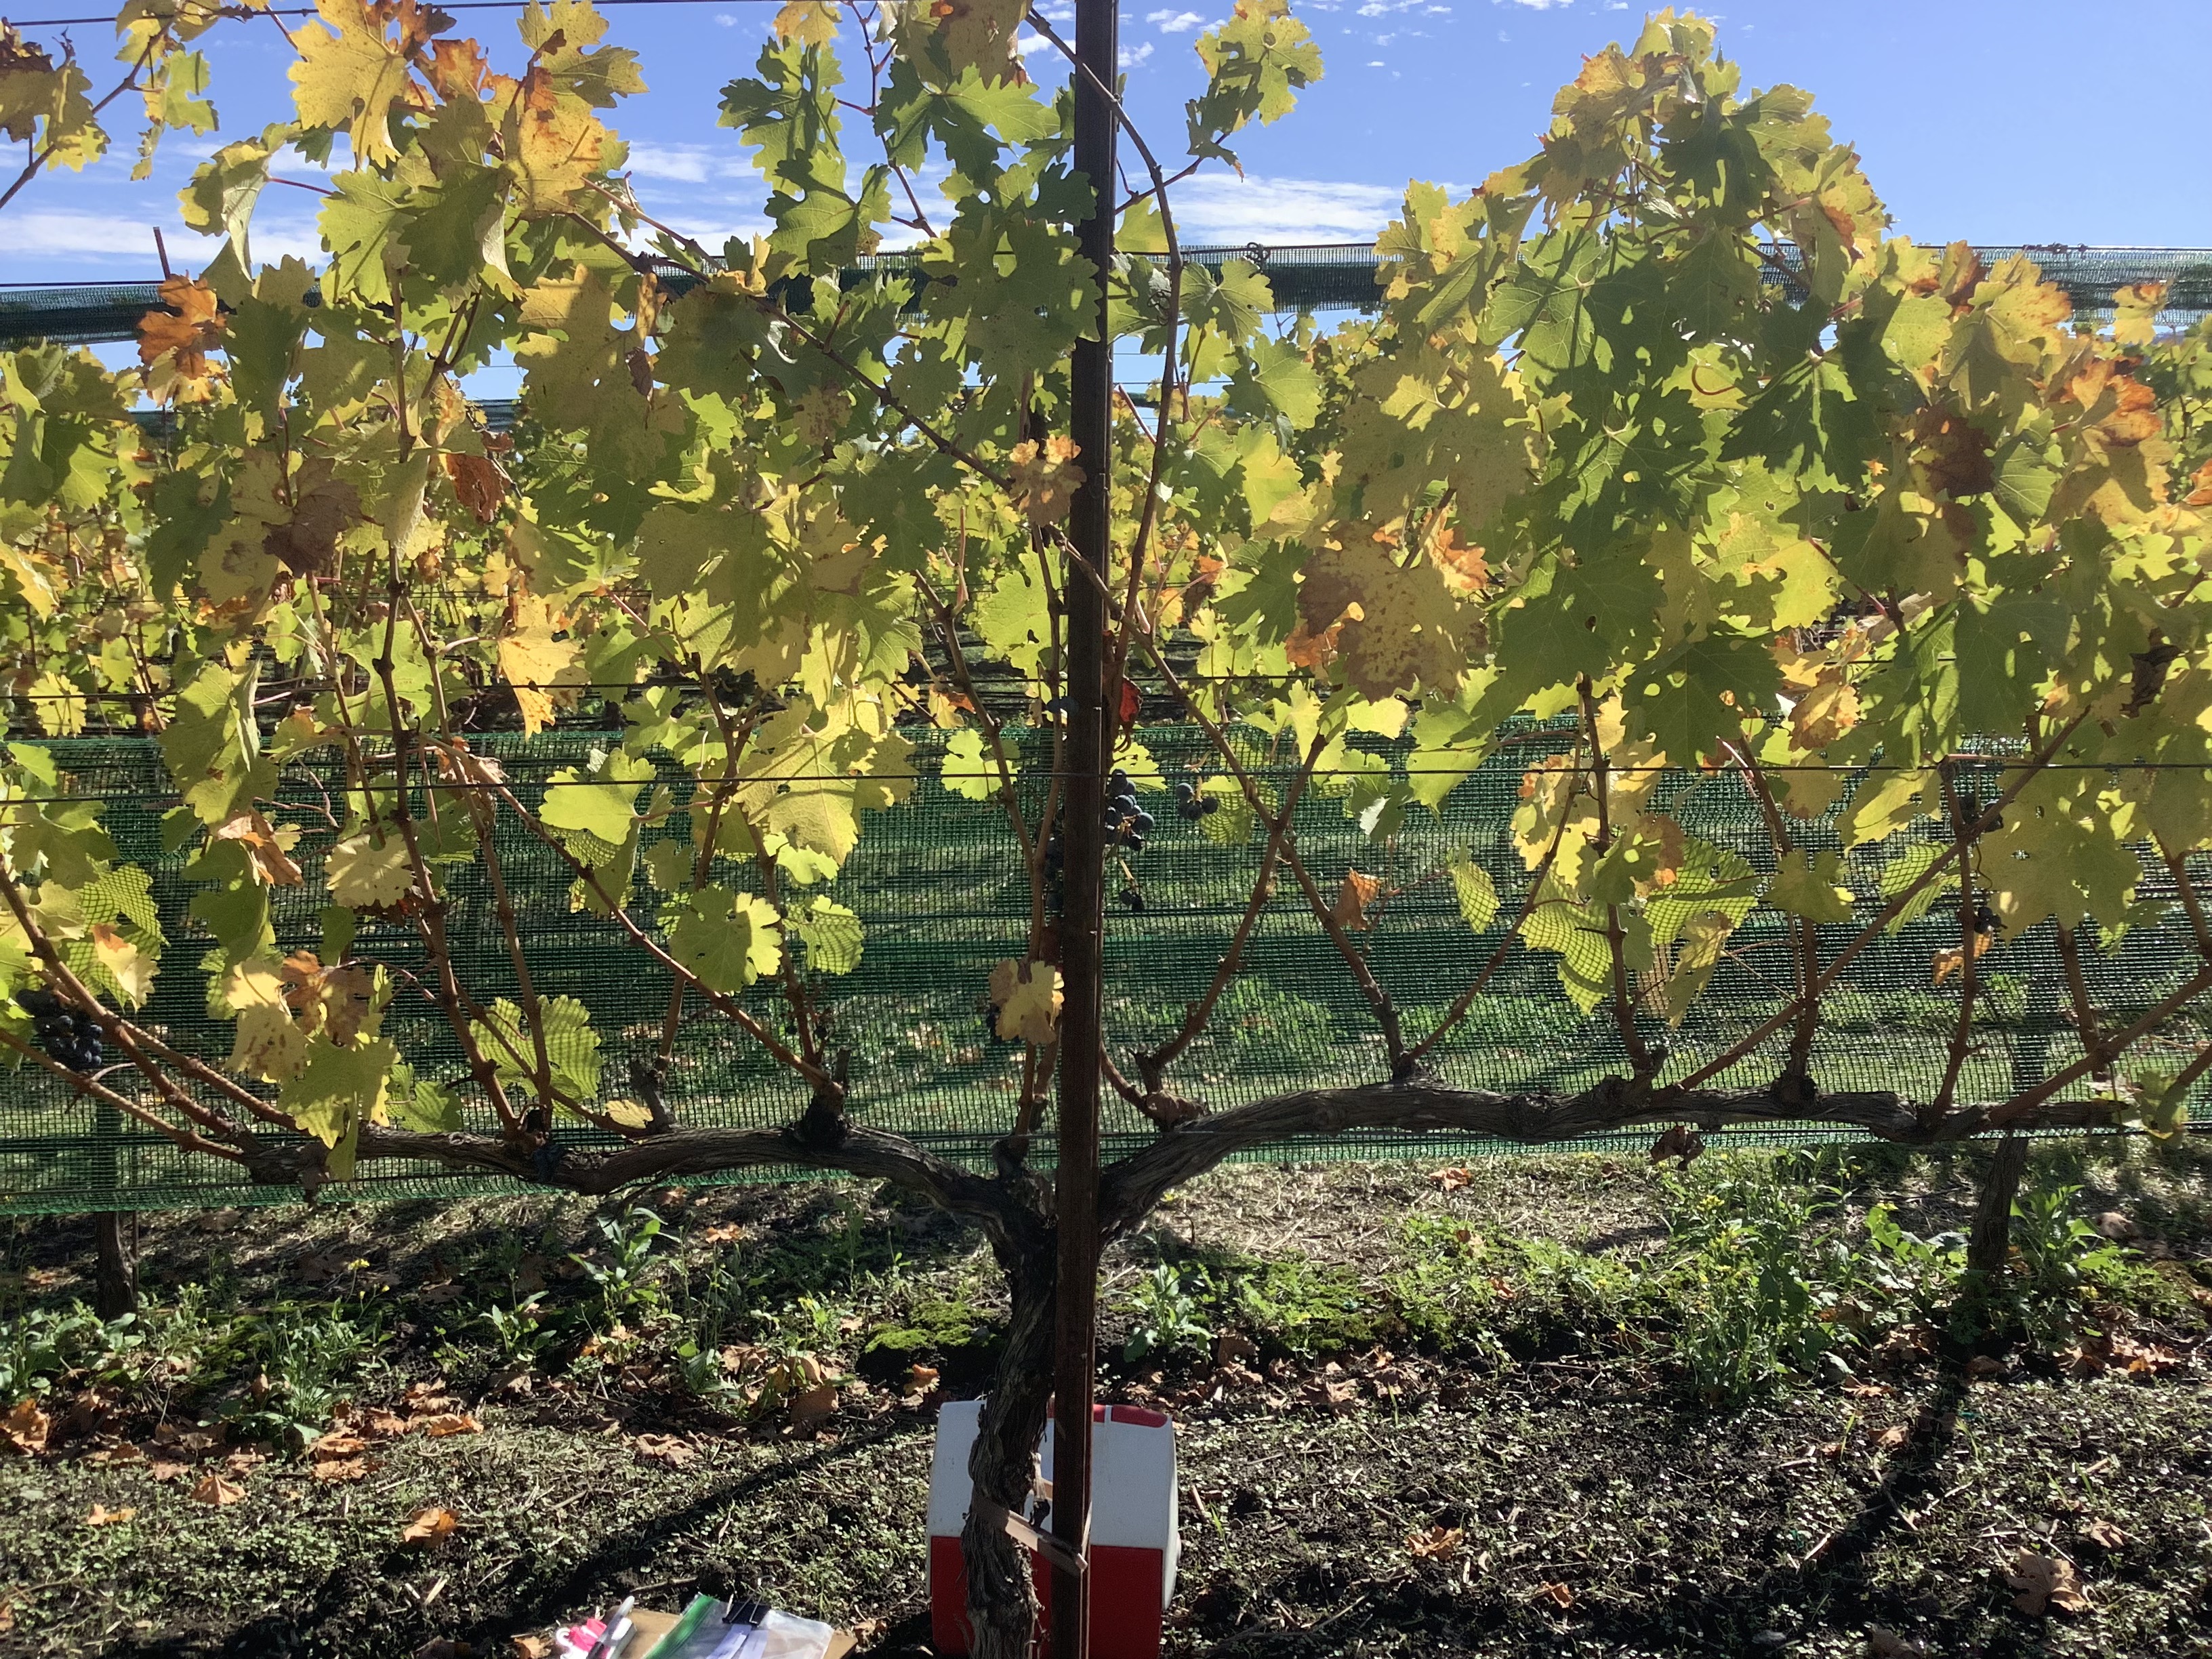
Label: No Virus